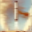
Label: rocket